ARM9

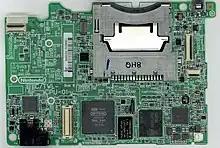
Nintendo DSi has a chip with an ARM9 and ARM7 core

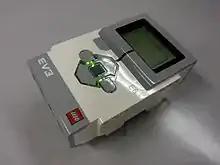
Lego Mindstorms EV3 brick has an ARM9 TI Sitara AM1x

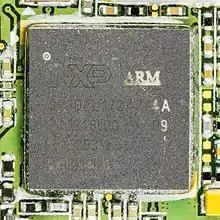
ARM946E-S baseband processor on a Samsung SGH-D900 phone

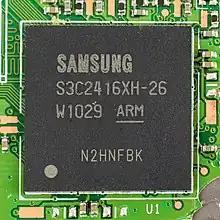
Samsung S3C2416XH-26

The amount of documentation for all ARM chips is daunting, especially for newcomers. The documentation for microcontrollers from past decades would easily be inclusive in a single document, but as chips have evolved so has the documentation grown. The total documentation is especially hard to grasp for all ARM chips since it consists of documents from the IC manufacturer and documents from CPU core vendor (ARM Holdings).